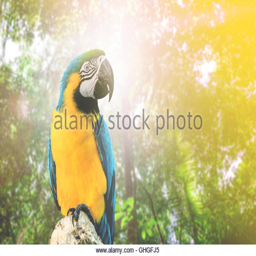
biological species in the nature